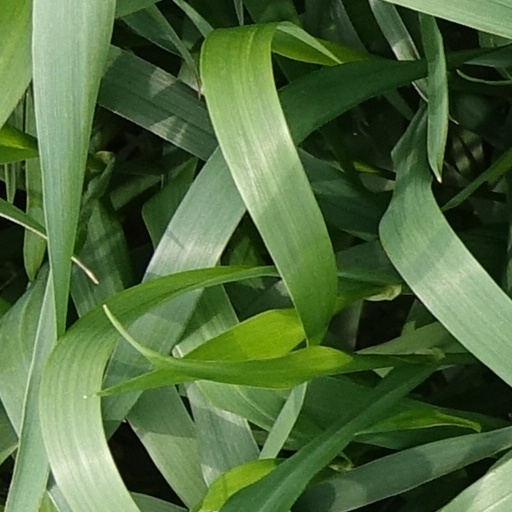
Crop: wheat